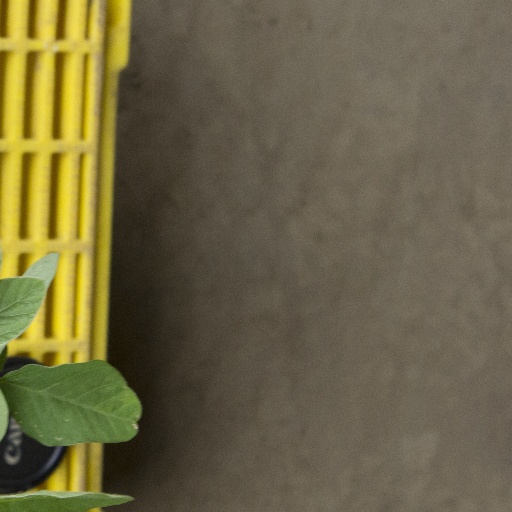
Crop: soybean